Aklavik

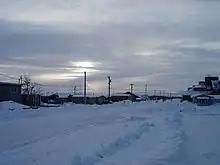
The community

Aklavik is one of the few places in the NWT to be included within two different land claims areas, being part of the Inuvialuit Settlement Region and the Gwich'in Settlement Region.